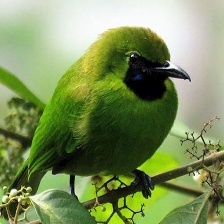
Species: BORNEAN LEAFBIRD
Scientific name: CHLOROPSIS KINABALUENSIS